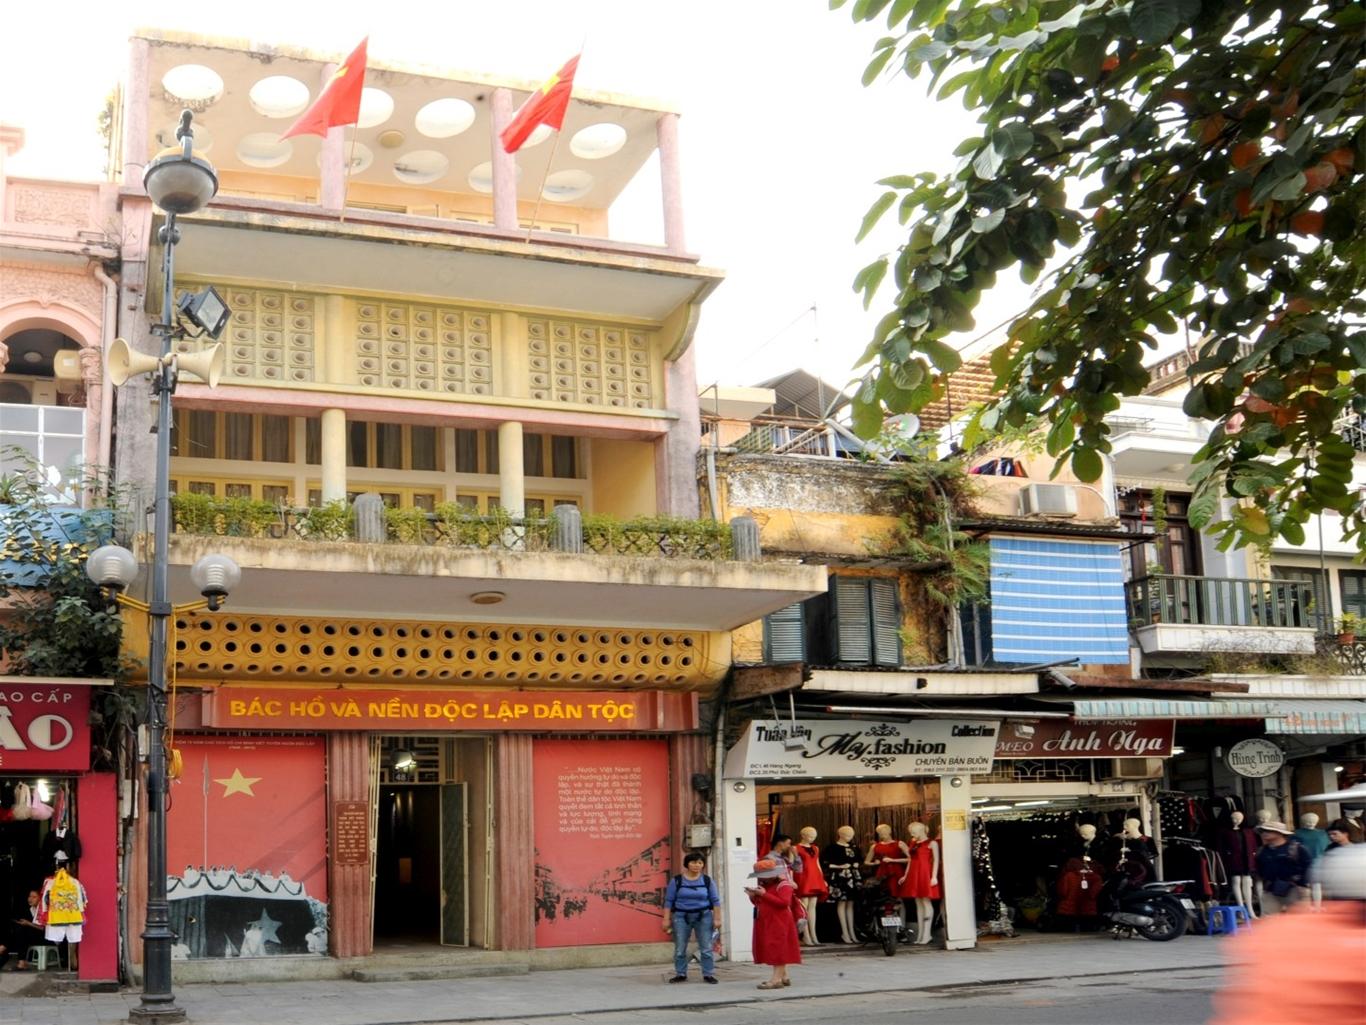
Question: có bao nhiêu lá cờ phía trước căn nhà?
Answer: có hai lá cờ phía trước căn nhà